Freedom Fighters (comics)

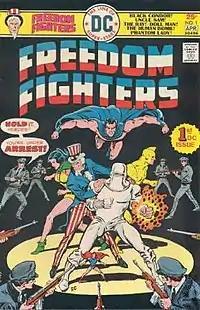
Cover to "Freedom Fighters" #1 (April 1976), art by Ernie Chan.

Although when the Freedom Fighters appeared for the first time in "Justice League of America" #107–108, they were considered natives from Earth-X, retroactive stories established the group as native from Earth-Two, who migrated to Earth-X.